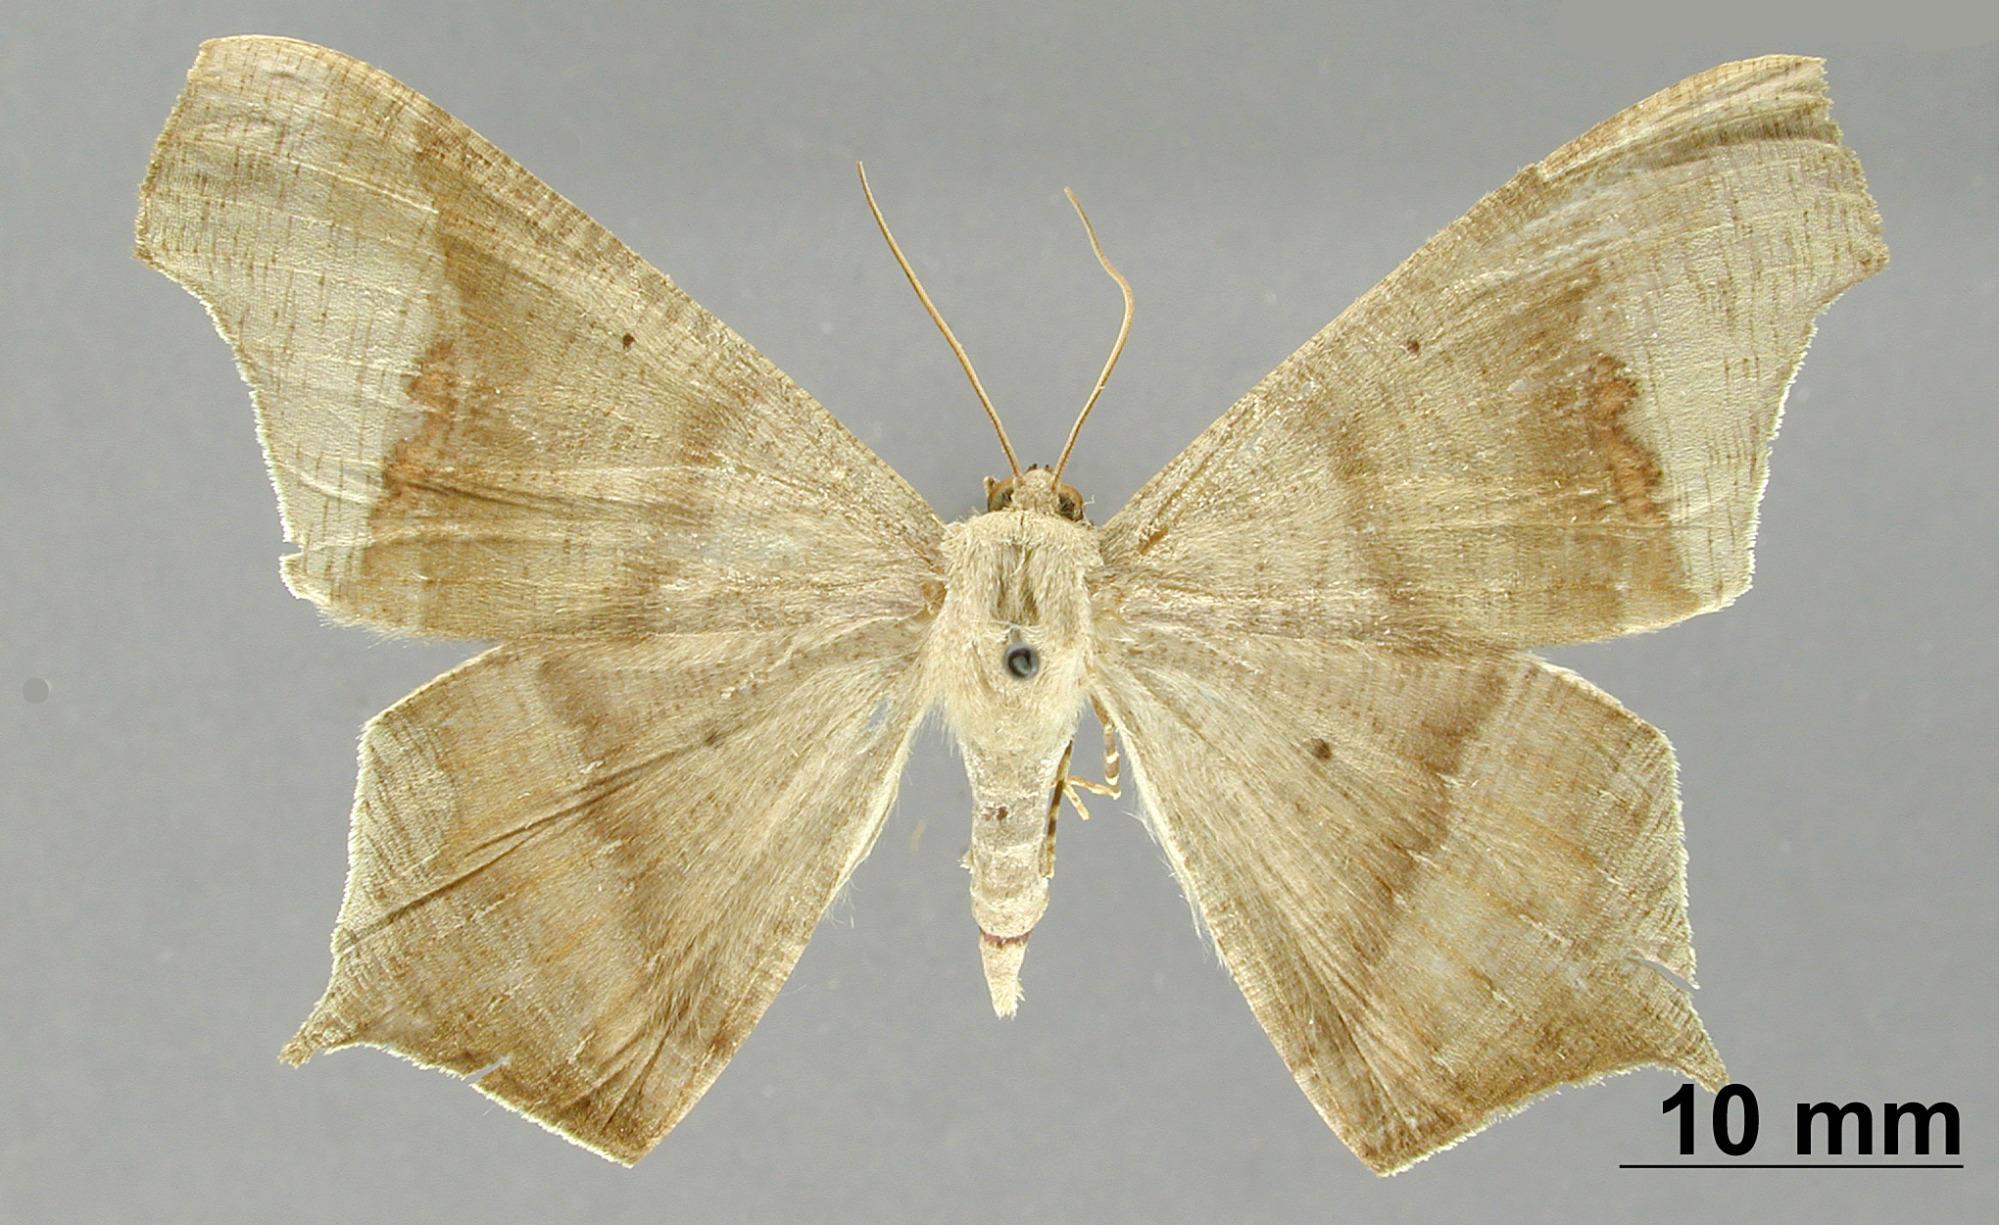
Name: Euclysia maurusaria
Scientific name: Euclysia maurusaria Schaus, 1923
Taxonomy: Animalia, Arthropoda, Insecta, Lepidoptera, Geometridae, Ennominae
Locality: Cayuga, Guatemala, Guatemala